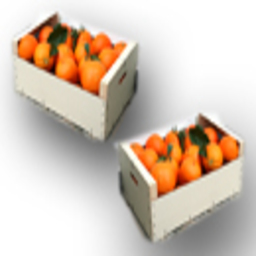
Label: Orange